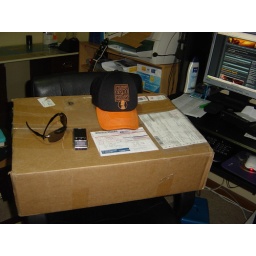
bag in a box